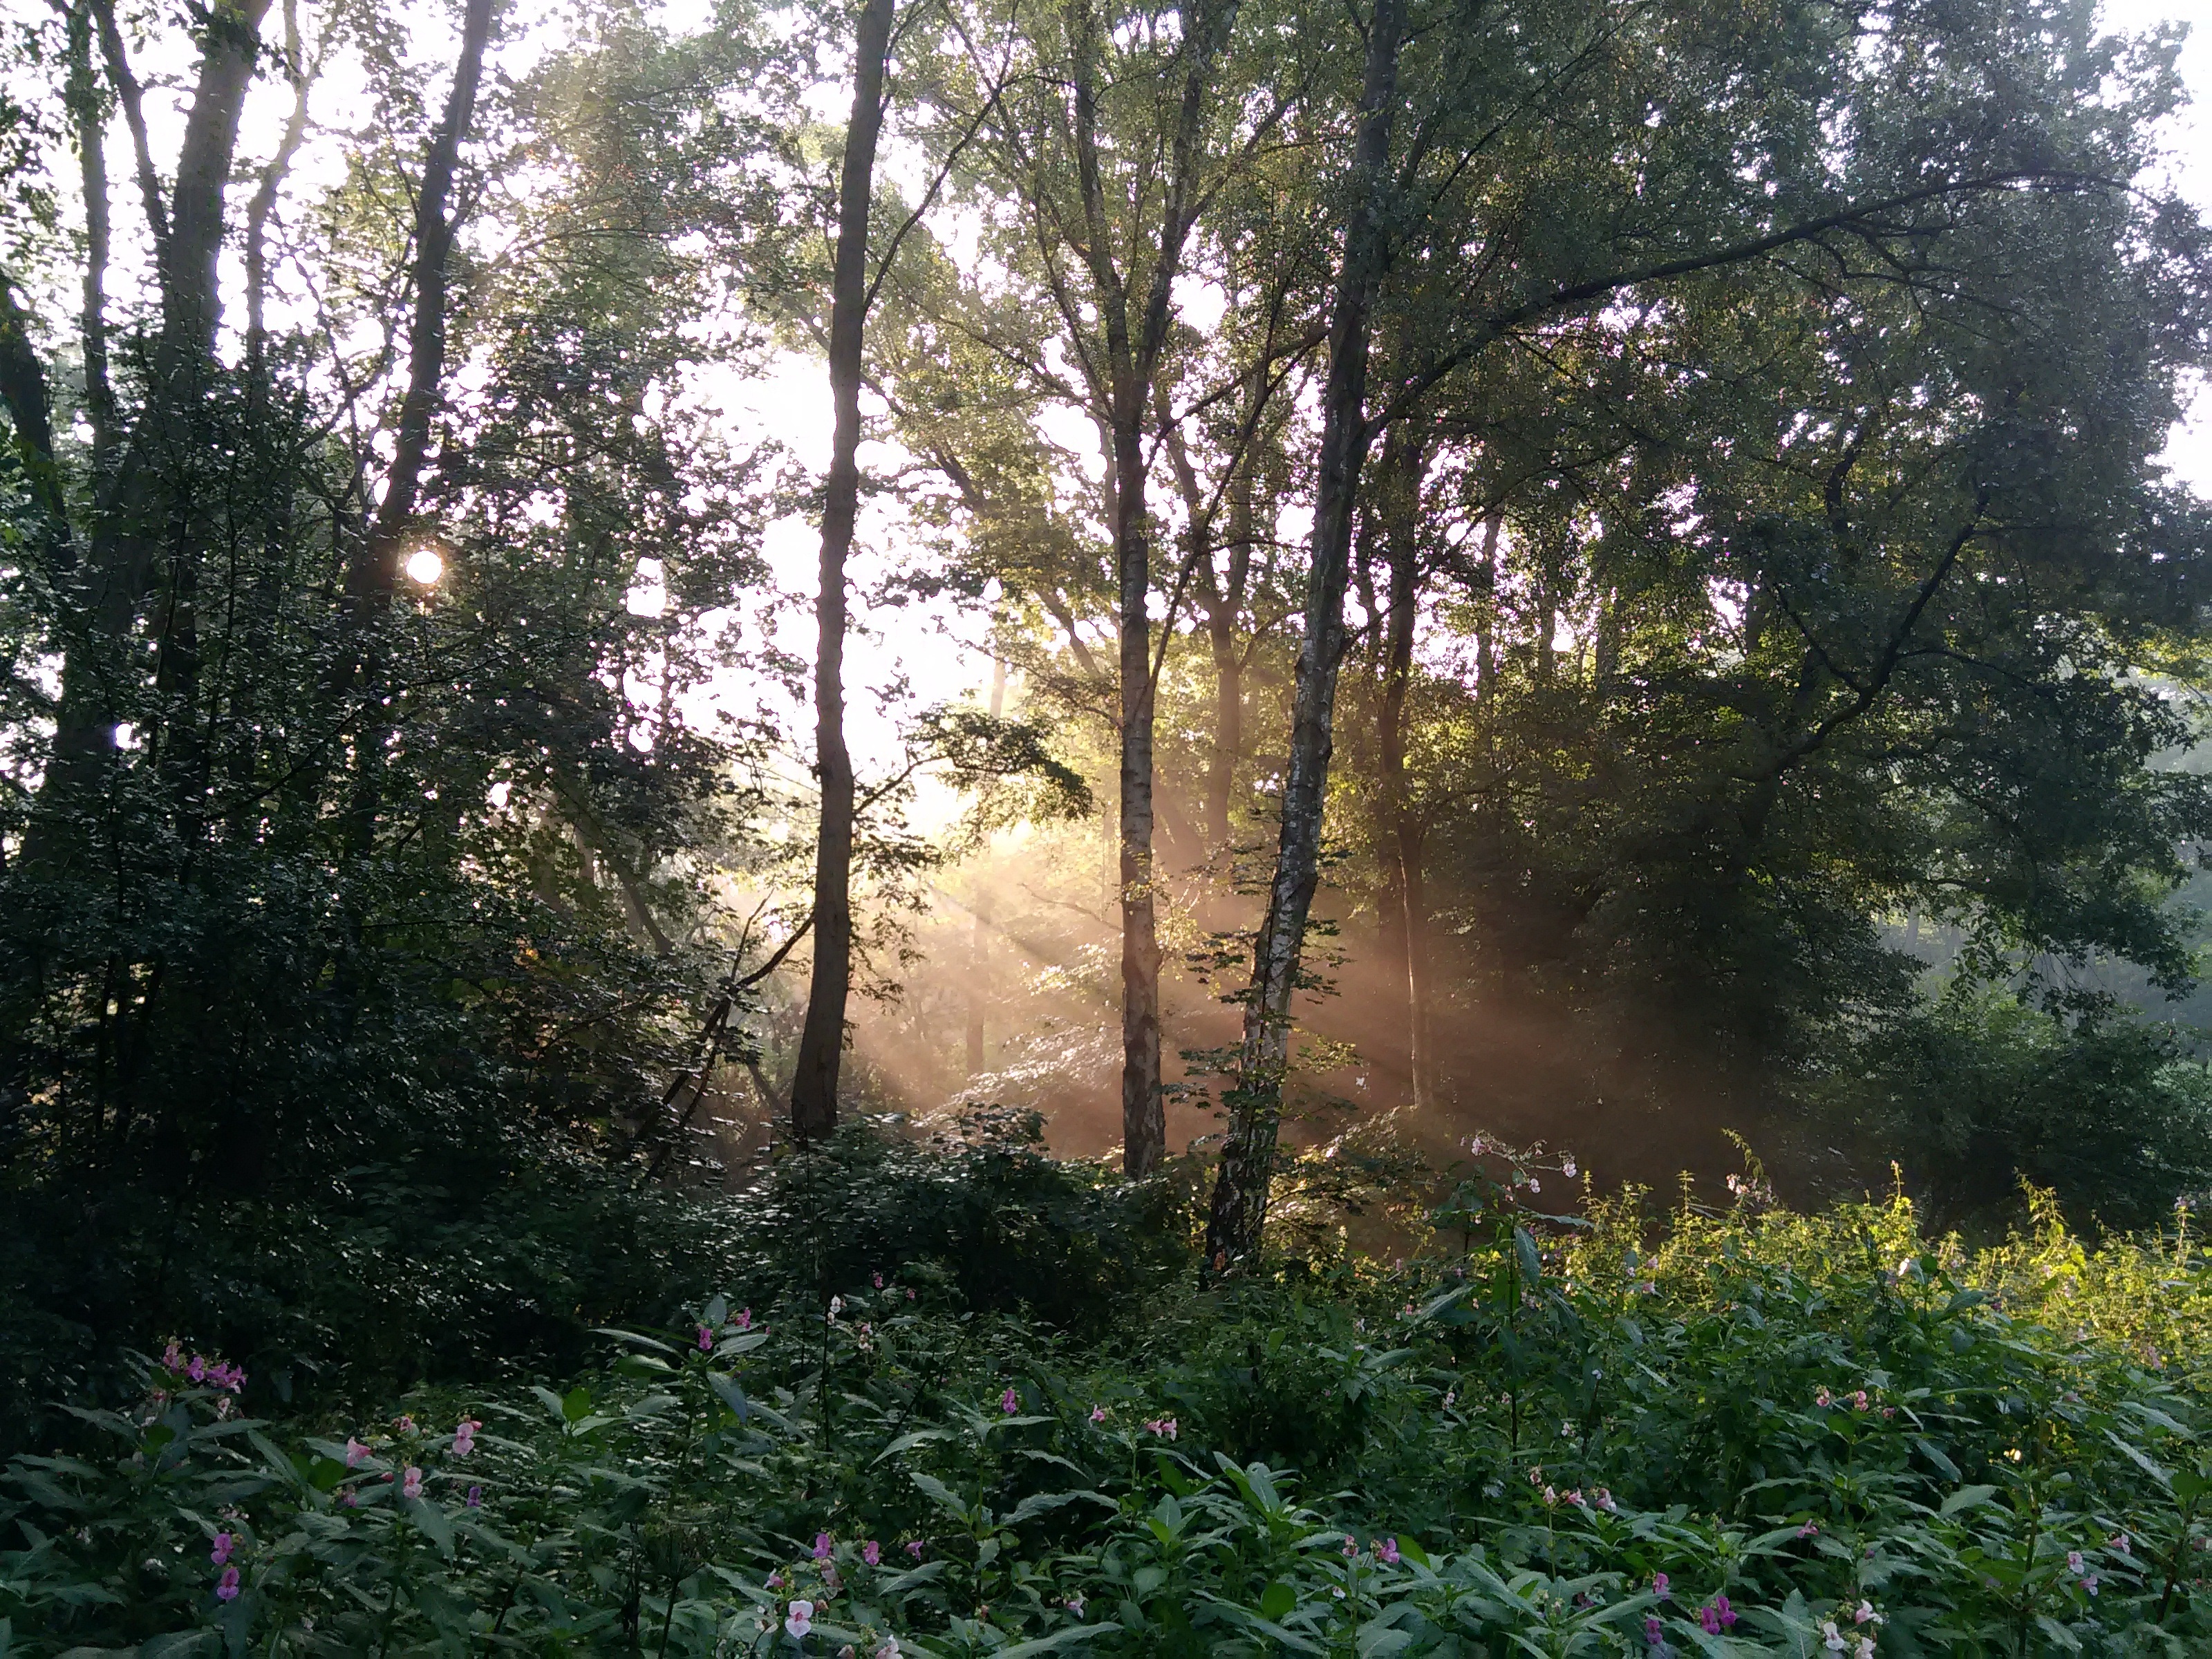
tree, nature, forest, grass, wilderness, plant, sun, trail, meadow, sunlight, leaf, flower, autumn, shadow, flora, trees, autumn mood, leaves, vegetation, woodland, habitat, ecosystem, flurry, ray of hope, natural environment